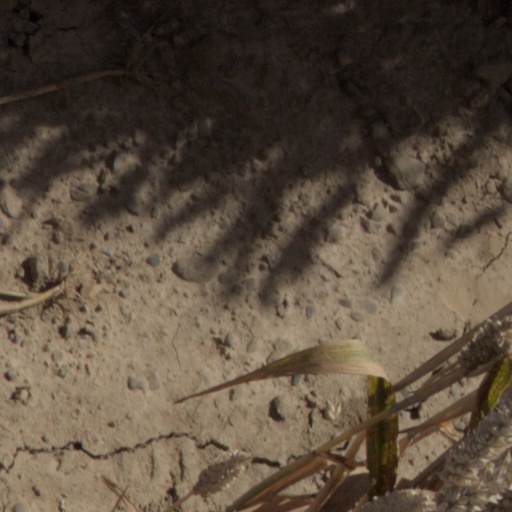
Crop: wheat